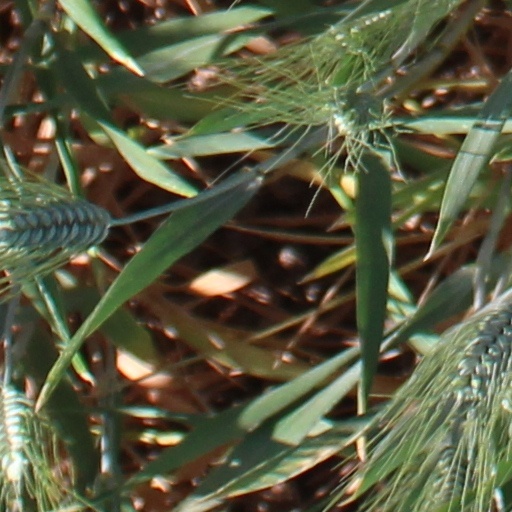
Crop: wheat